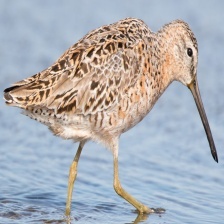
Species: SHORT BILLED DOWITCHER
Scientific name: LIMNODROMUS GRISEUS